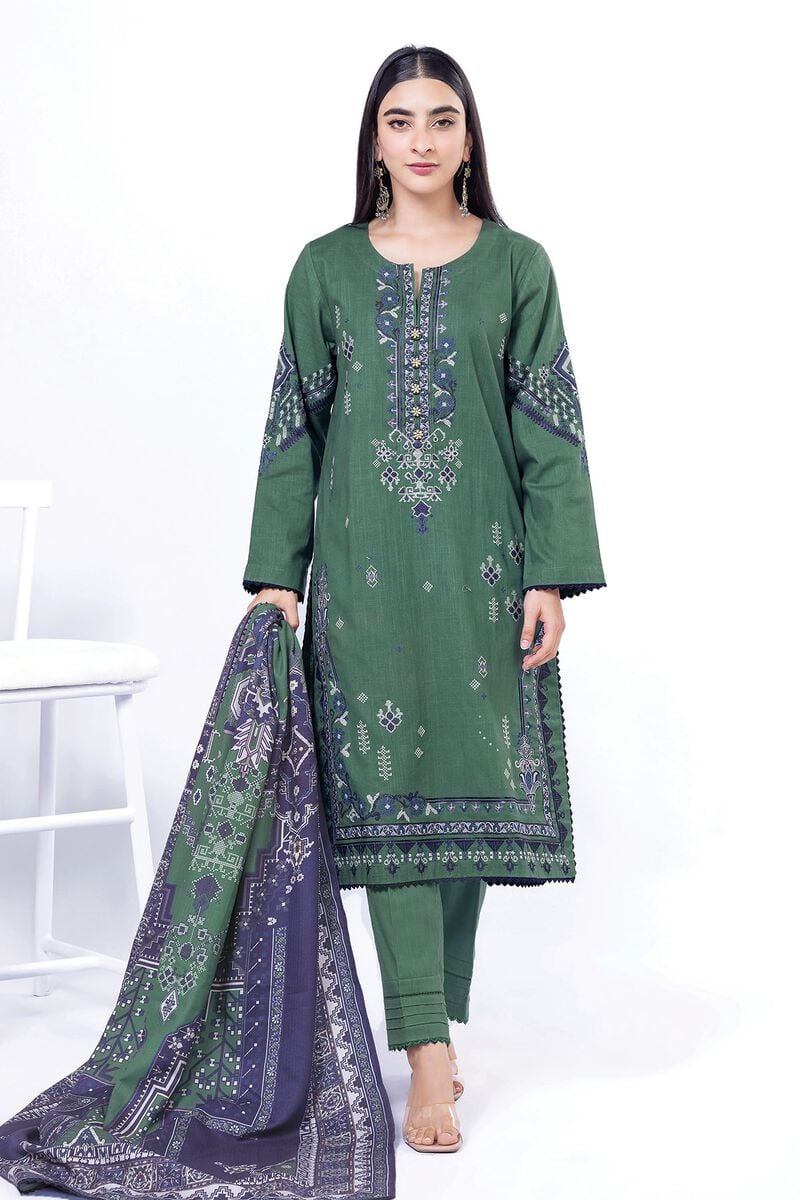
green multi embroidered cotton suit